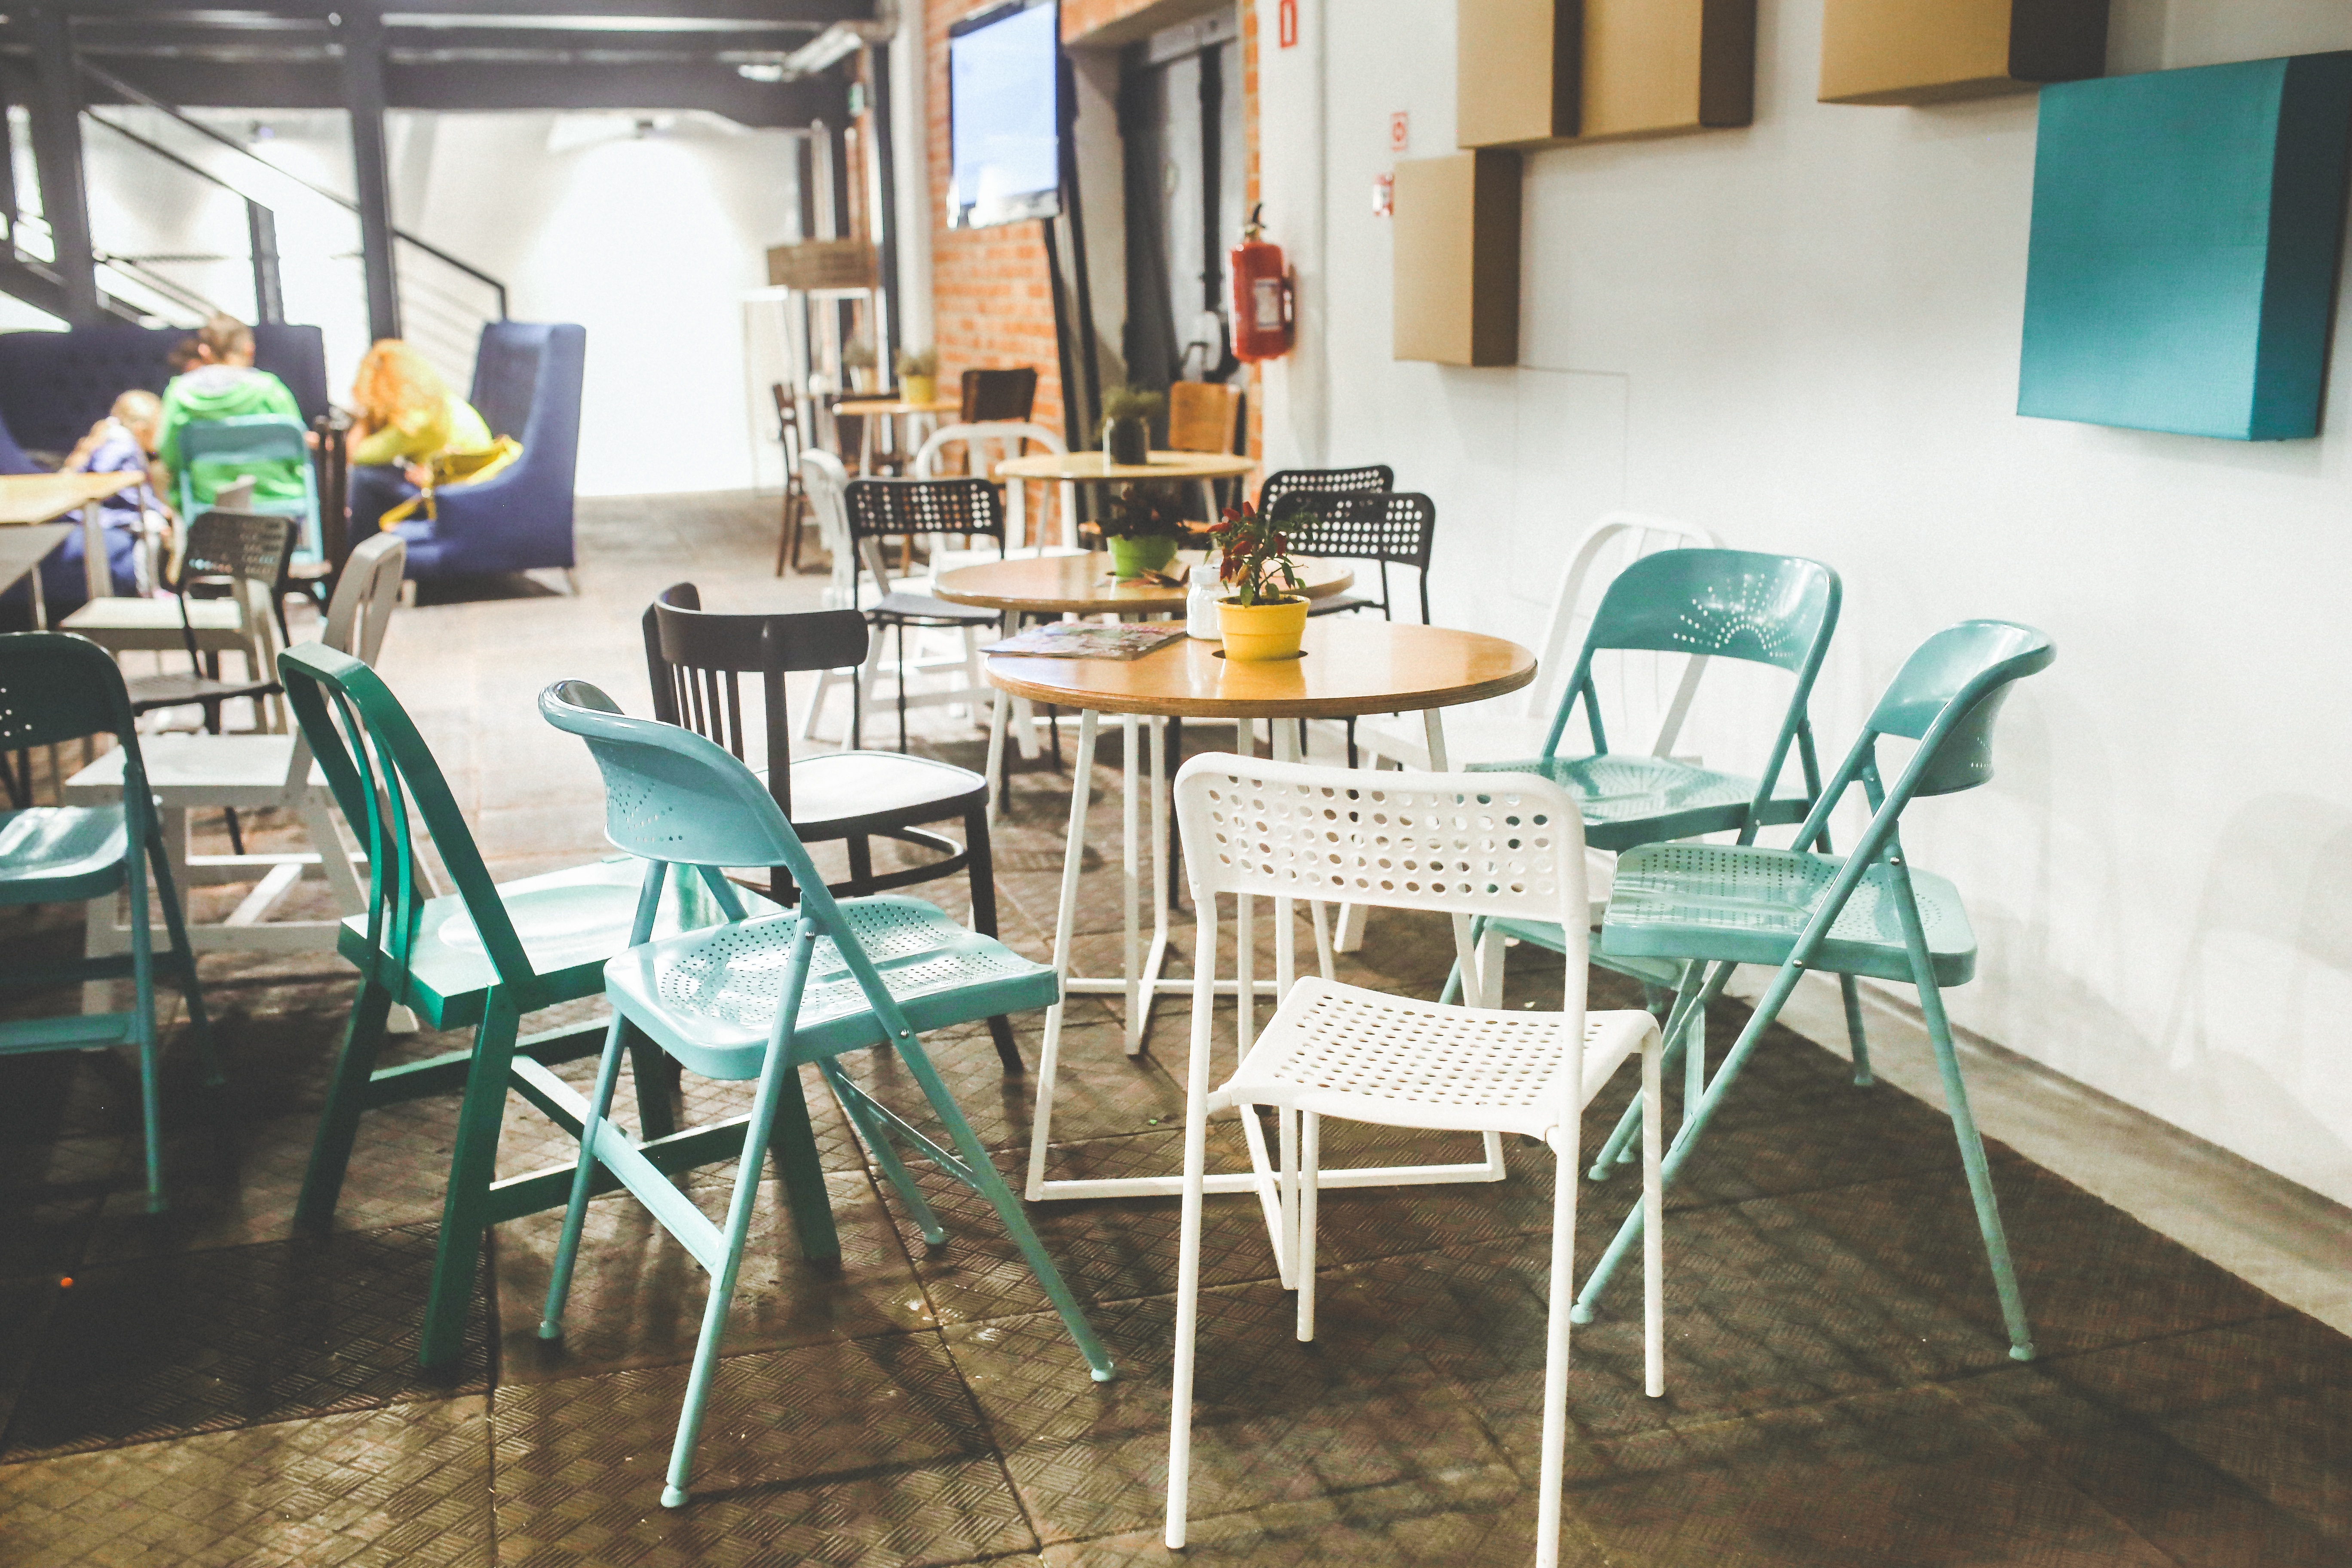
table, vintage, retro, interior, restaurant, old, property, furniture, room, interior design, design, stylish, dining room, industial